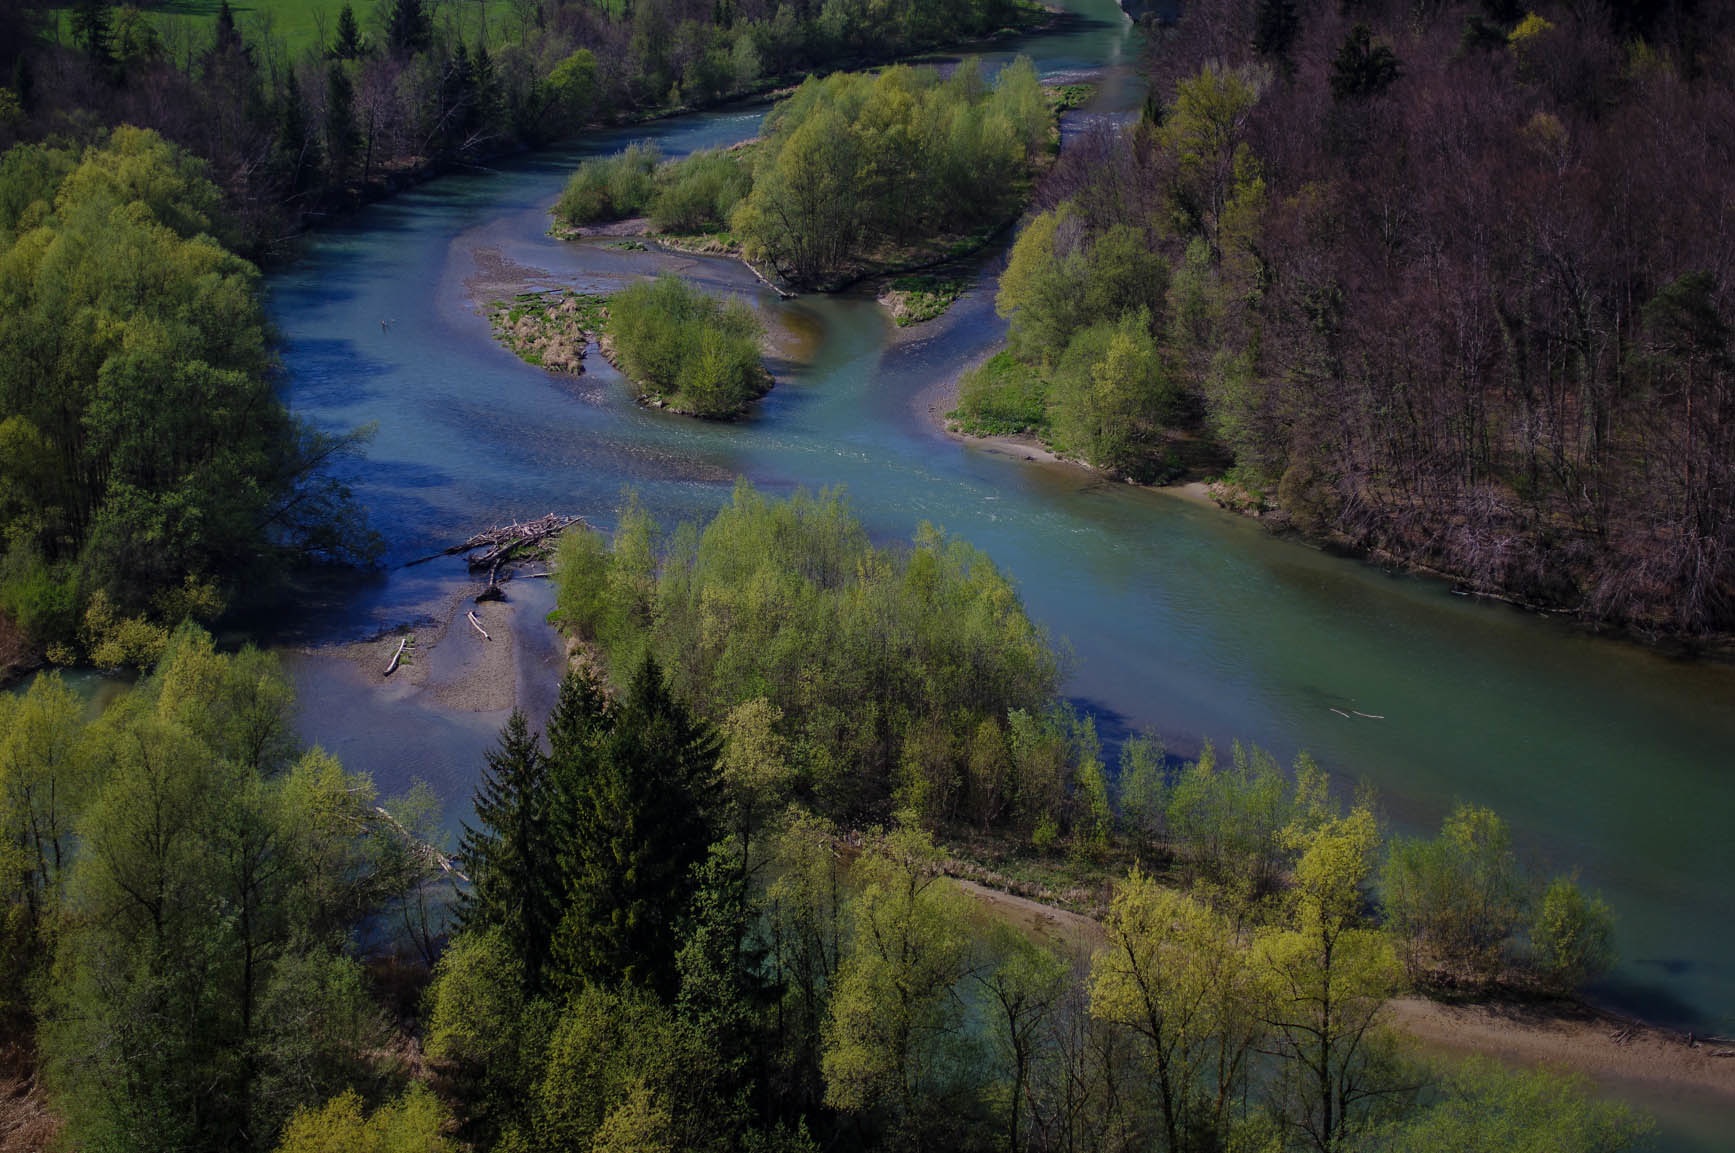
landscape, tree, water, nature, forest, marsh, wilderness, lake, river, pond, stream, reflection, rapid, reservoir, waterway, body of water, wetland, floodplain, woodland, loch, ecosystem, watercourse, landform, tarn